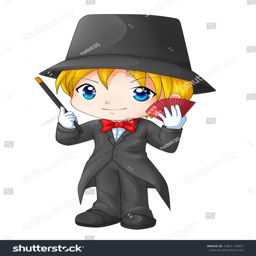
cute cartoon illustration of a magician